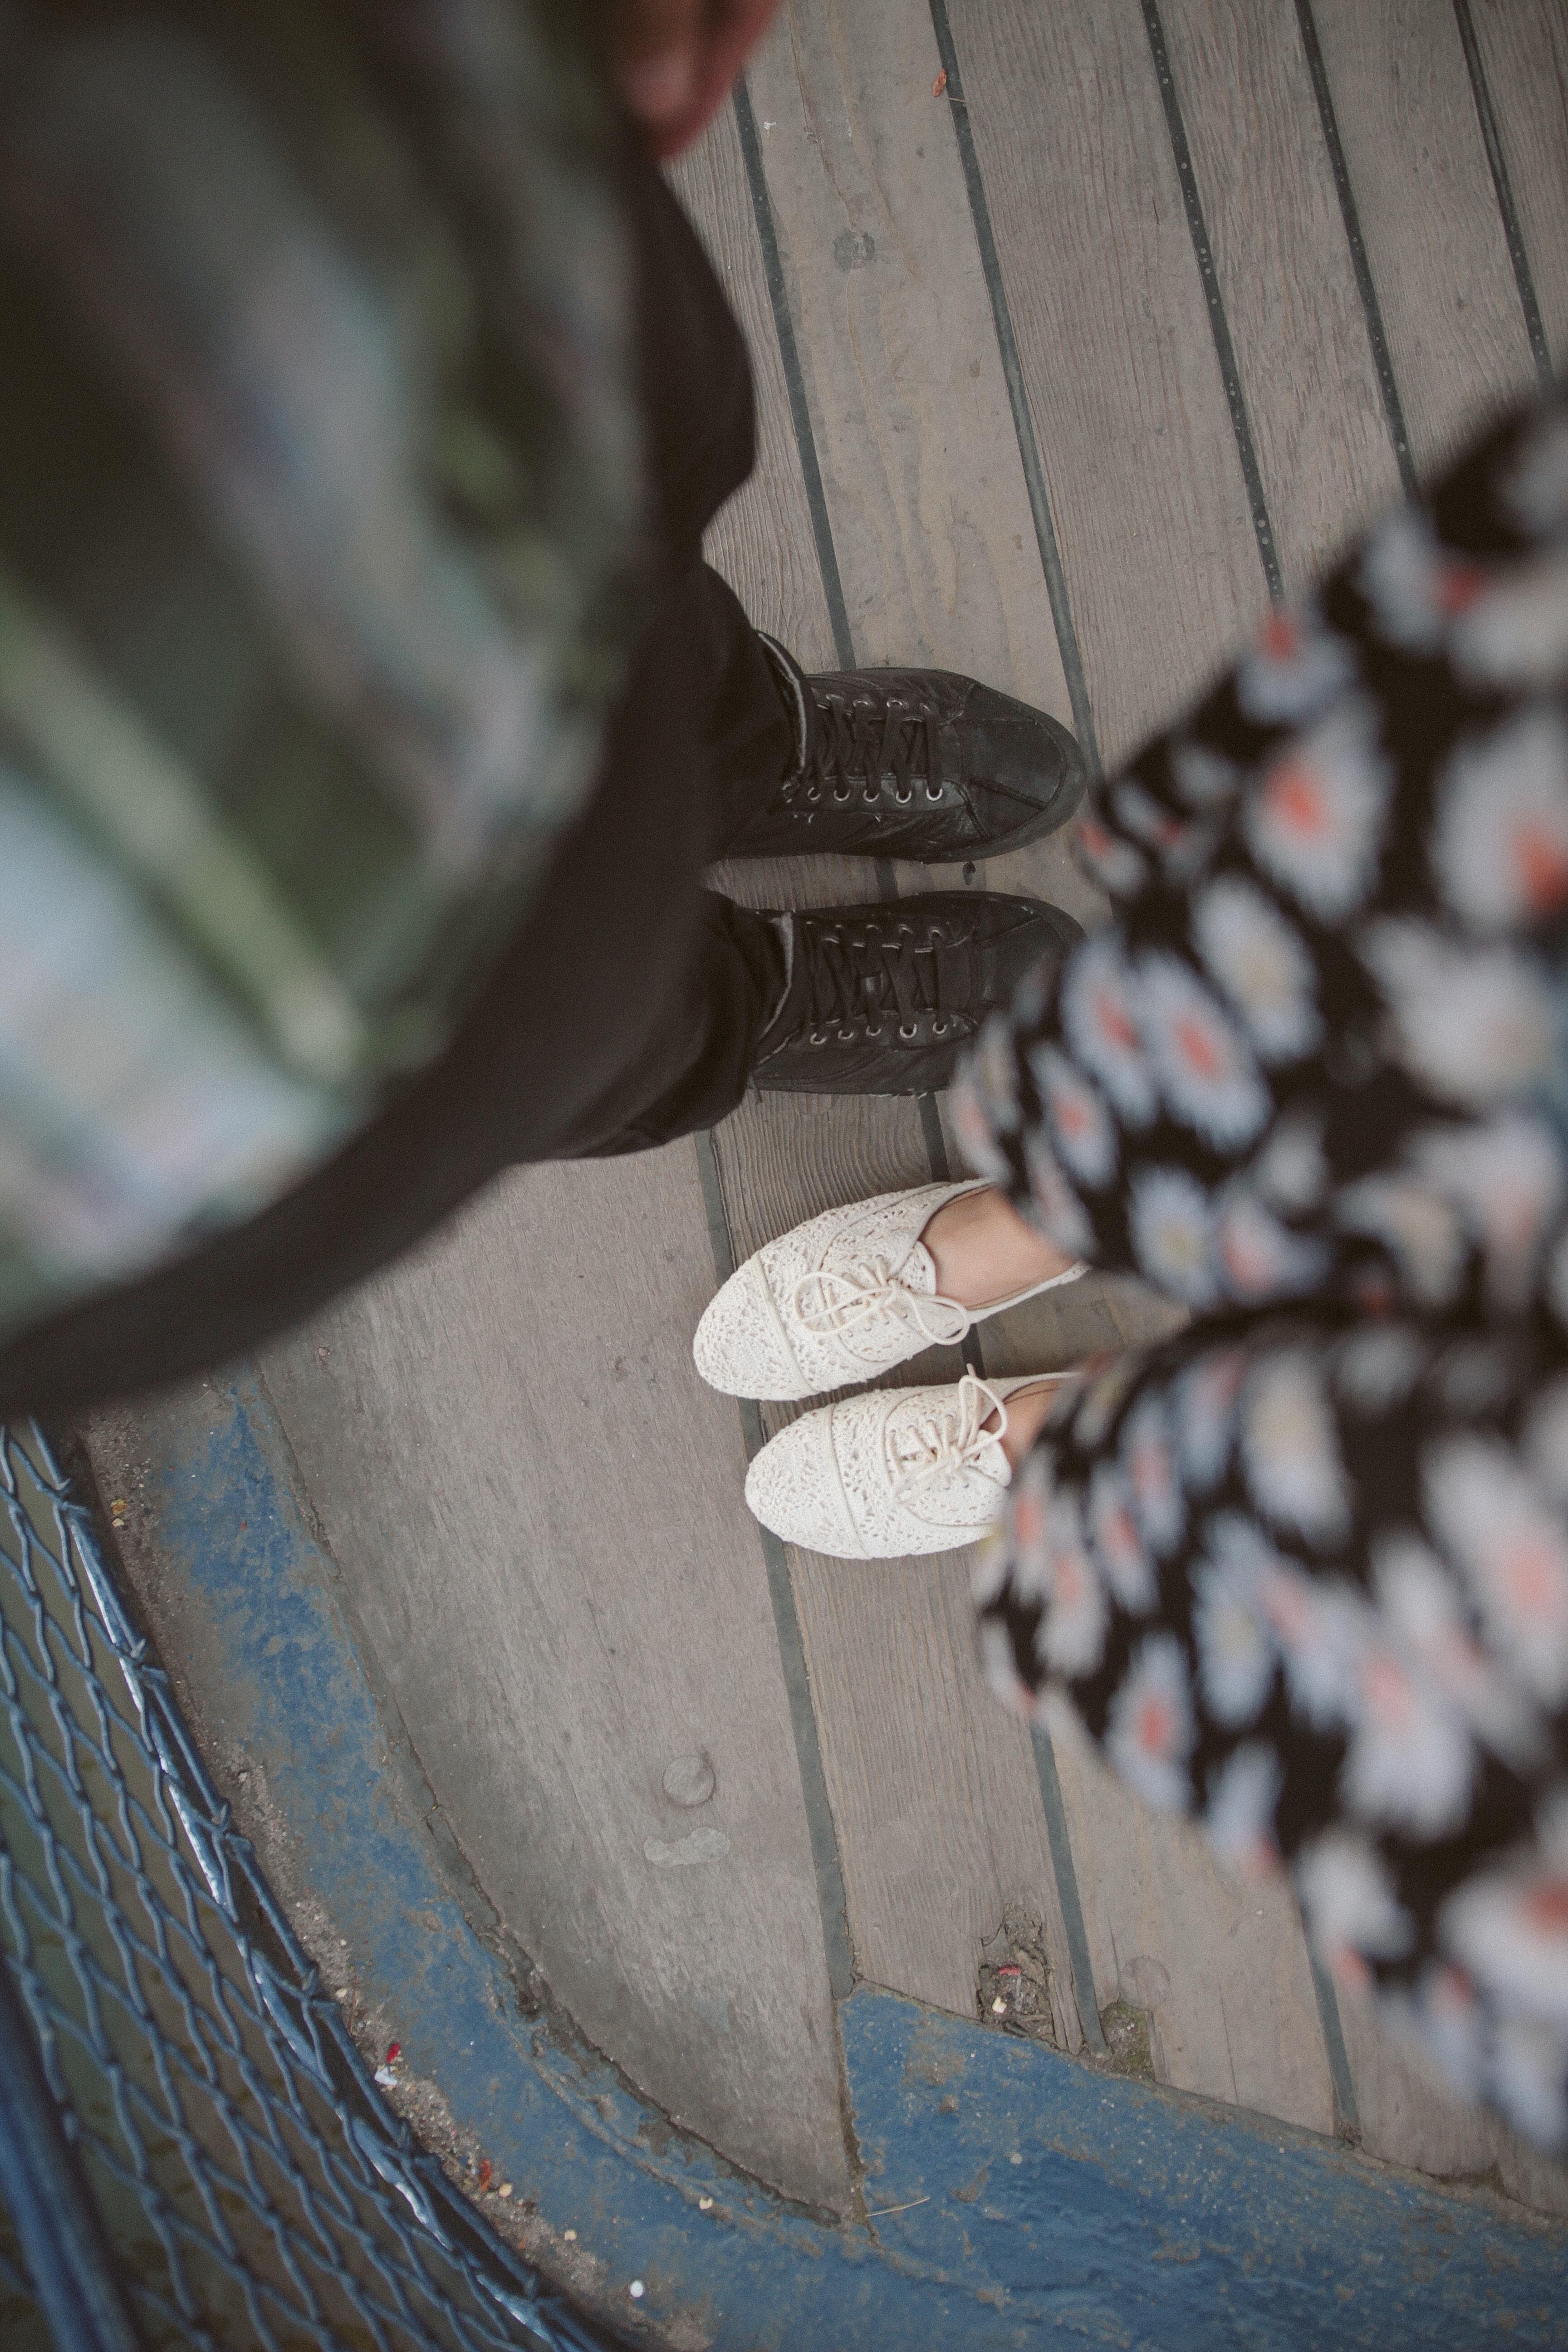
hand, wood, glass, spring, color, blue, close up, footwear